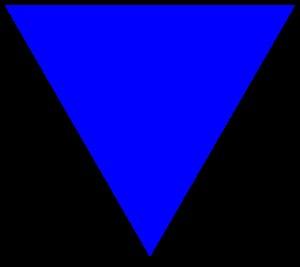
Les camps de concentration nazis sont des centres de détention de grande taille créés par le Troisième Reich à partir de 1933 et jusqu'à la fin de la Seconde Guerre mondiale, pour interner, exploiter la force de travail et tuer des opposants politiques, des résidents d'un pays conquis, des groupes ethniques ou religieux spécifiques, etc. Ce sont les détenus qui sont forcés de construire ces camps, les victimes travaillant dans des conditions inhumaines, y laissant souvent leur vie.